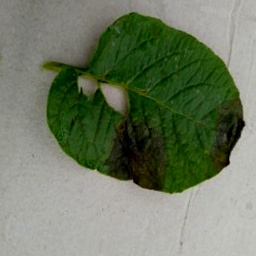
Etiqueta: Late Blight